Jefferson County Courthouse Annex

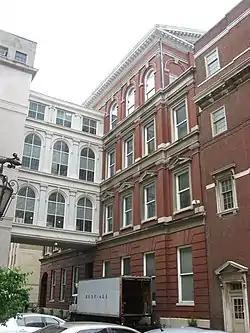
View from the southeast

The Jefferson County Courthouse Annex in Louisville, Kentucky was designed by Kenneth McDonald Sr. and built in 1900. It was listed on the National Register of Historic Places in 1980.